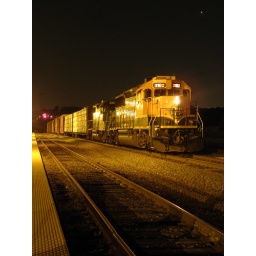
Shot down the platform with the signal bridge at CPX 347 in the background.All red in both directions.